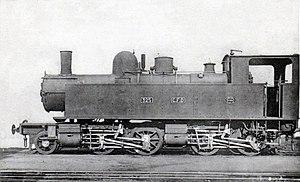
La Ligne Florac - Sainte-Cécile-d'Andorge est une ancienne ligne ferroviaire française à écartement métrique et à voie unique. Construite sur les départements de la Lozère et du Gard, elle était exploitée par la Compagnie de chemins de fer départementaux.
Le réseau du Vivarais de la compagnie de chemins de fer départementaux, était un réseau de chemin de fer à voie métrique qui desservait les départements de l'Ardèche et de la Haute-Loire.